Katanoshi Station

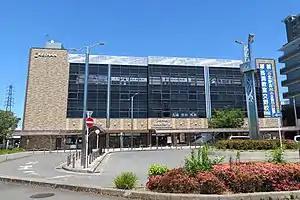
Katanoshi Station

is a passenger railway station in located in the city of Katano, Osaka Prefecture, Japan, operated by the private railway company Keihan Electric Railway.